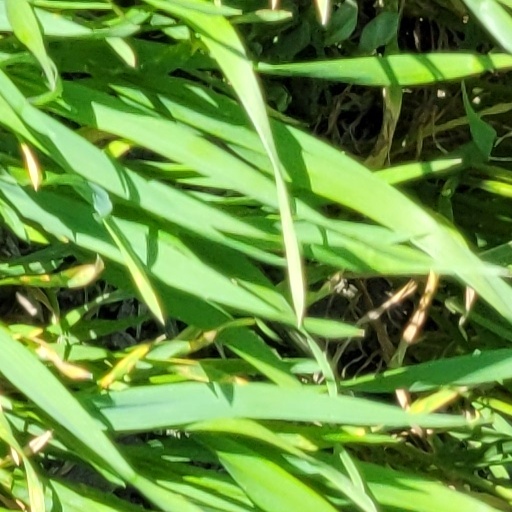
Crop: wheat